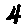
Label: 4